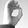
ASL letter: O